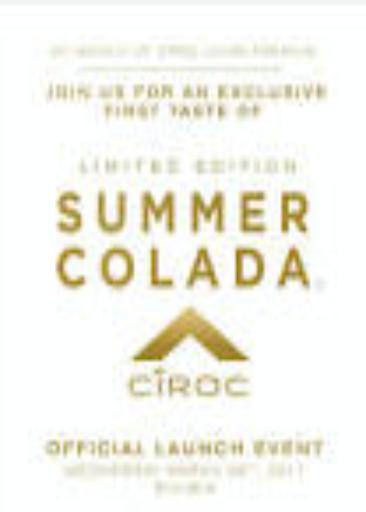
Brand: Ciroc
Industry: Necessities